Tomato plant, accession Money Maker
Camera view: tilt-top (135 deg); turntable rotation: 150 degrees
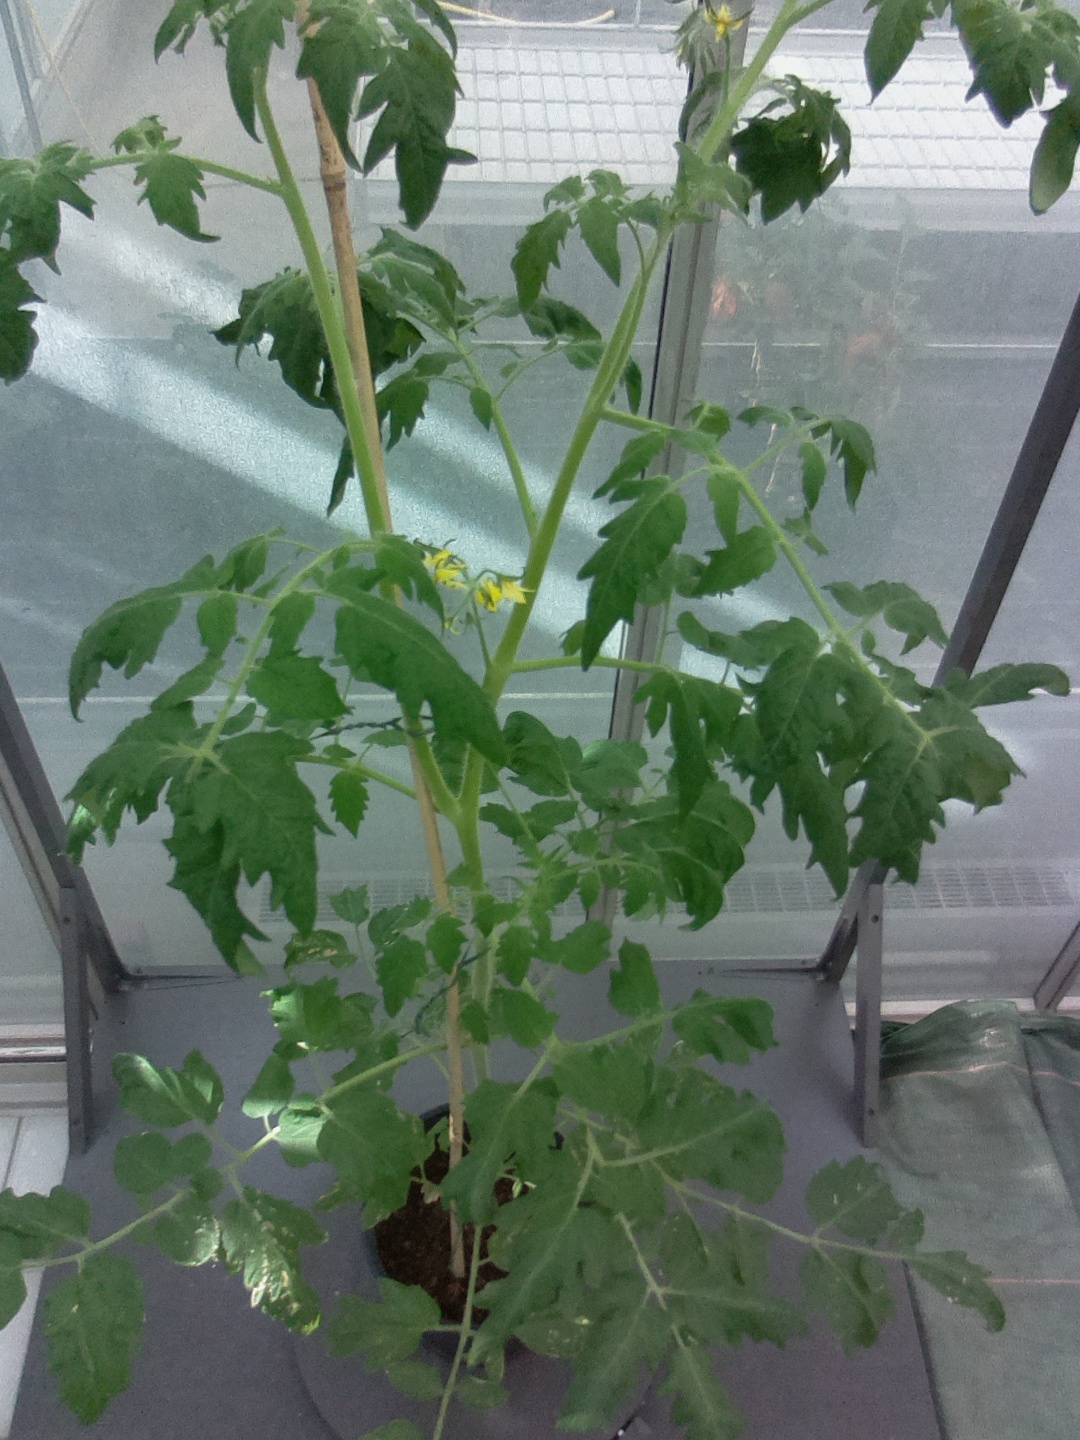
BBCH growth stage 64: 40%-50% of flowers open